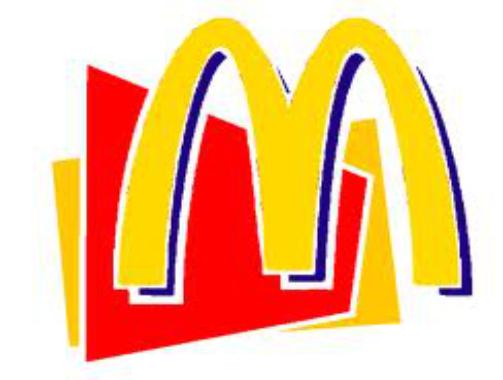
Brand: McDonald's
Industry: Food